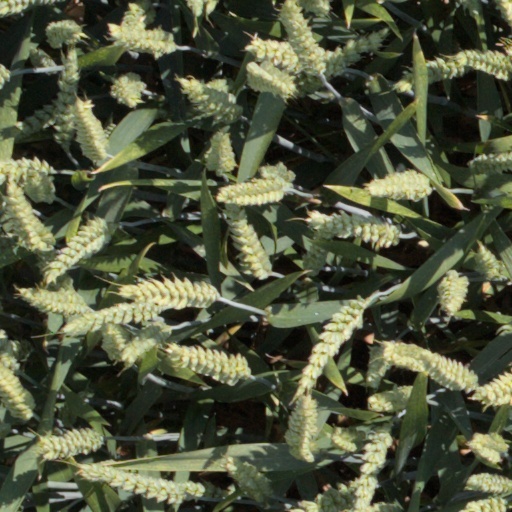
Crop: wheat